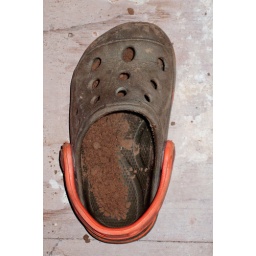
While rinsing off in the bathtub at grandma's (because he's too dirty to get in the car), I spy his shoe